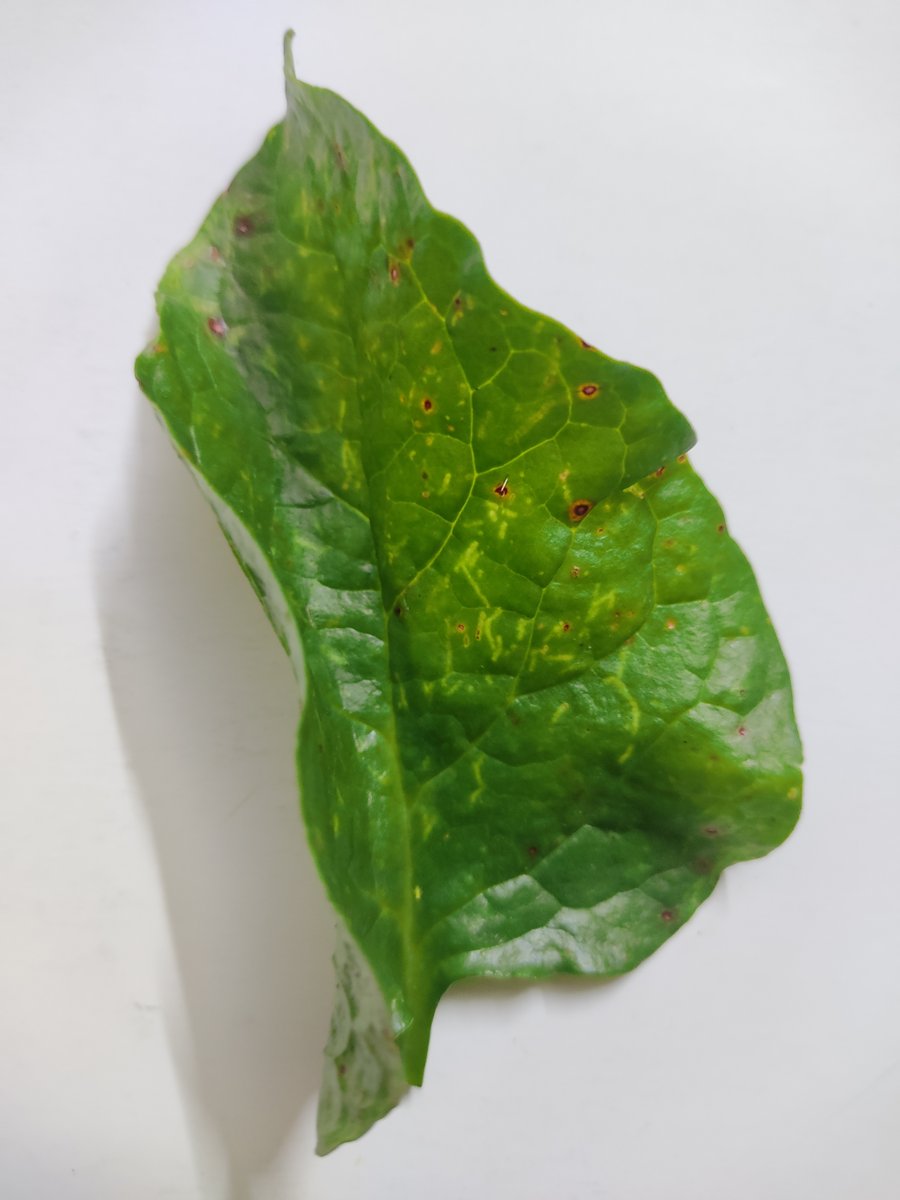
Label: Bacterial-Spot